Wayne Rollings

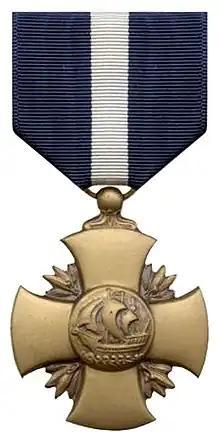
Navy Cross

The President of the United States takes pleasure in presenting the Navy Cross to Wayne E. Rollings (107099), First Lieutenant, U.S. Marine Corps, for extraordinary heroism on 18 September 1969 as a patrol leader with the First Force Reconnaissance Company, First Reconnaissance Battalion, FIRST Marine Division (Reinforced), Fleet Marine Force, during operations against enemy forces in the Republic of Vietnam. While First Lieutenant Rollings was leading a long-range reconnaissance patrol deep into enemy-controlled territory in Quang Nam Province, the point man spotted twelve enemy soldiers in almost hidden emplacements and immediately fired at the hostile troops. Observing that the point man's weapon had become inoperable, First Lieutenant Rollings dashed across the fire-swept terrain and positioned himself between the point man and the enemy. Although small-arms fire tore his clothing and ripped his gas mask, and fragments of an enemy grenade struck him in the face and legs, First Lieutenant Rollings continued to deliver suppressive fire, accounting for several enemy casualties and forcing the remainder of the hostile troops to withdraw. Assuming the dangerous point position, and once again faced with intense enemy fire, he charged up an enemy-held knoll in a fiercely determined assault, resulting in the complete routing of the enemy. Despite the pain of his injuries, First Lieutenant Rollings continued to expose himself to fire from the retreating enemy while he skillfully directed air strikes upon all possible routes of egress. Through his courage, dynamic leadership, and unfaltering devotion to duty, he contributed significantly to the accomplishment of his patrol's mission and upheld the highest traditions of the Marine Corps and the United States Naval Service.